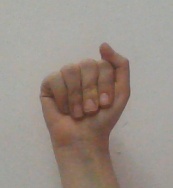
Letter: saad